Manasija

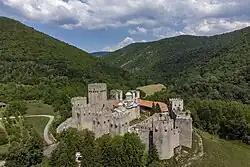
Monastery church with main Despot's tower.

The Manasija Monastery also known as Resava, is a Serbian Orthodox monastery near Despotovac, Serbia founded by "Despot" Stefan Lazarević between 1406 and 1418. The church is dedicated to the Holy Trinity. It is one of the most significant monuments of medieval Serbian culture and it belongs to the "Morava school". The monastery is surrounded by massive walls and towers. Following its foundation, the monastery became the cultural centre of the Serbian Despotate. Its Resava School was well known for its manuscripts and translations throughout the 15th and 16th centuries. Manasija complex was declared Monument of Culture of Exceptional Importance in 1979, and it is protected by Republic of Serbia, and the monastery entered the UNESCO Tentative List Process in 2010.